Durga Malla

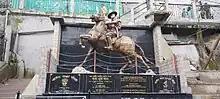
Statue of Durga Malla in front of the Darjeeling Municipality

Malla was born in July 1913 at Doiwala near Dehradun, into a Thakuri family of Indian Gorkhas. He was the eldest son of Nb Sub Ganga Ram Malla. In 1930, when Mahatma Gandhi was leading the countrymen to march for independence through Dandi March, Malla was a student in class nine. He caught attention for his public statements against the British. In 1931, at age 18 years, he moved to Dharamshala and enrolled in 2/1 Gorkha Rifles. His patriotism brought him close to the Indian National Army of Netaji Subhas Chandra Bose.